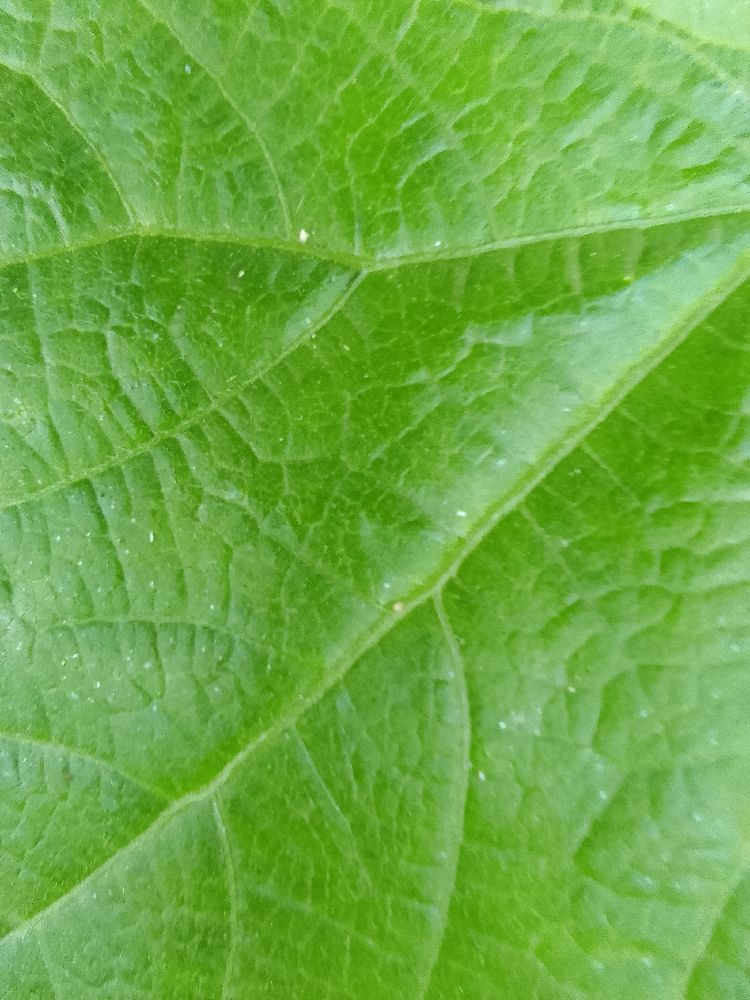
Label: healthy